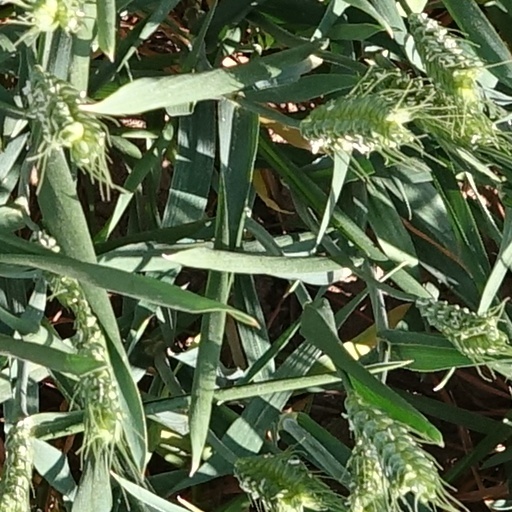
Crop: wheat